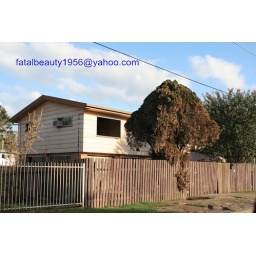
this house was under floodwater up to the roof